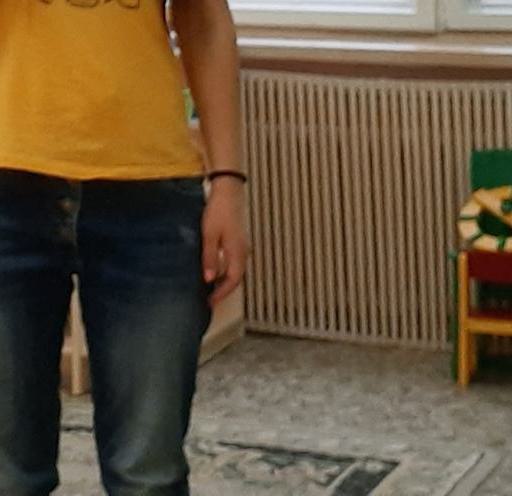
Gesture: no_gesture